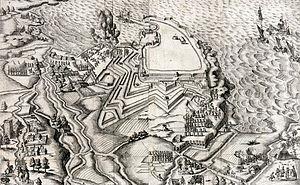
Siege_de_Royan_1622.
Le siège de Royan a été réalisée par le roi Louis XIII, en 1622, contre le bastion protestant de Royan, dans le cadre des rébellions huguenotes.